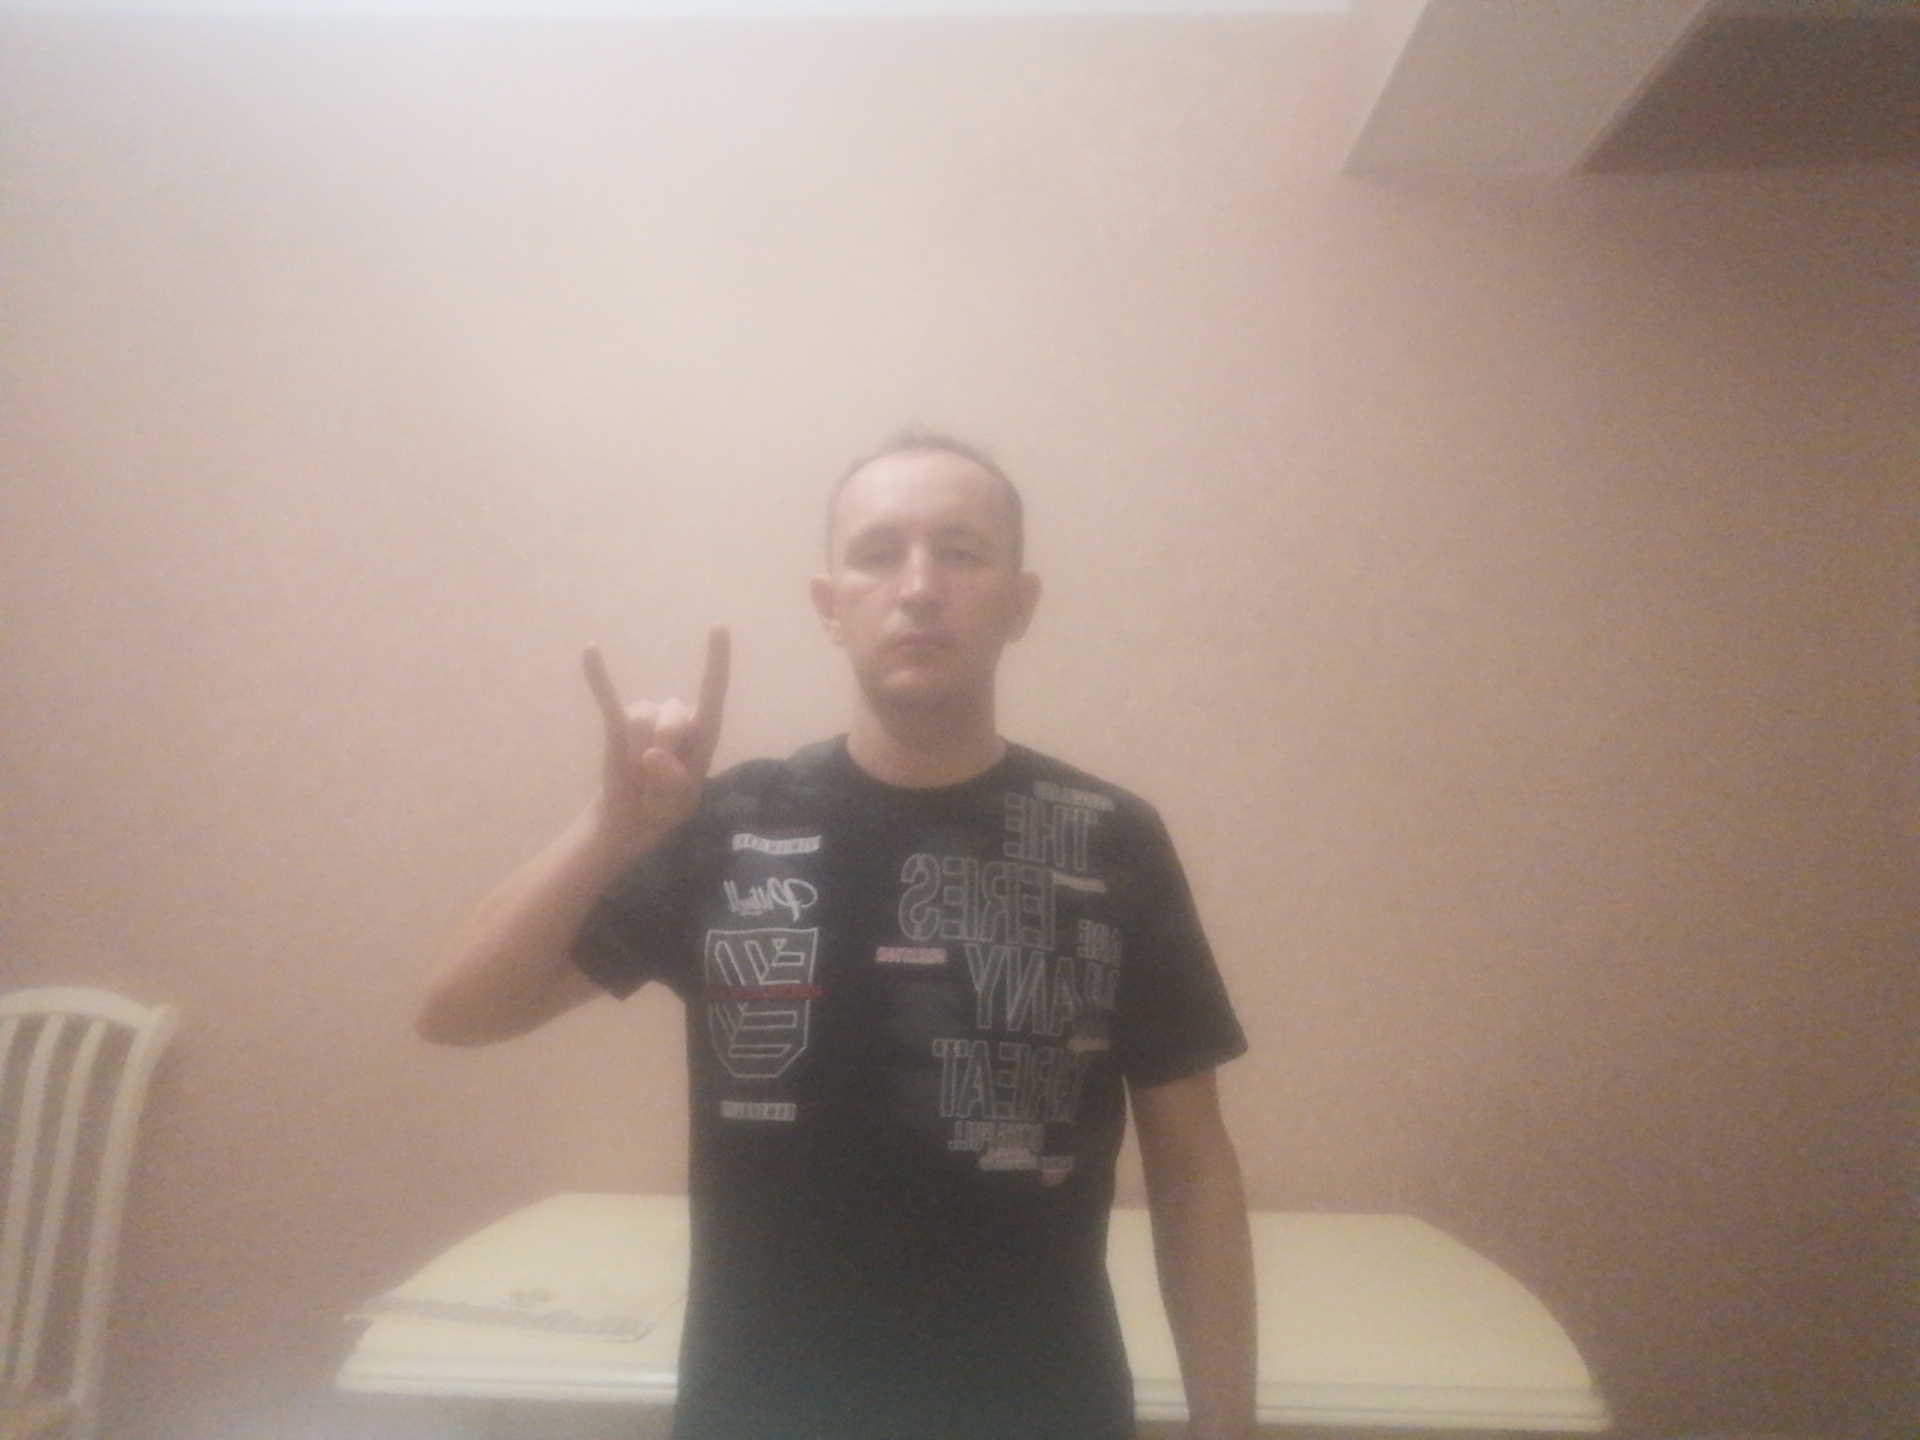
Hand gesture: rock